West Virginia State Police Academy

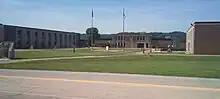
The academy grounds as pictured on June 2, 2011

The West Virginia State Police Academy is a law enforcement training institution, operated by the West Virginia State Police, located in Institute, West Virginia. The academy trains West Virginia troopers for the State Police force and newly hired municipal, university police officers, sheriff deputies, motor carrier enforcement and conservation officers from across the state. It and the Fairmont State University Police Academy in Fairmont, West Virginia are the only law enforcement training schools in West Virginia.